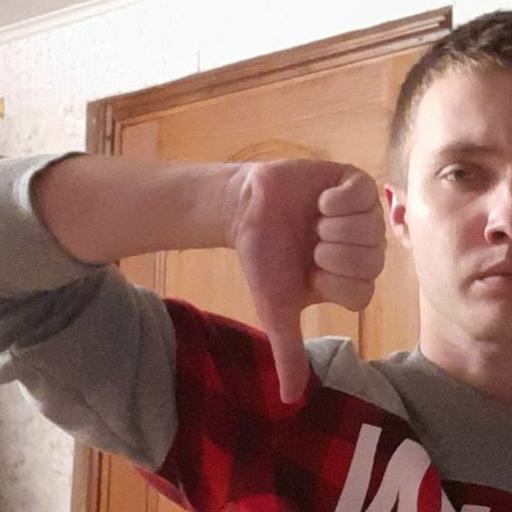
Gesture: dislike